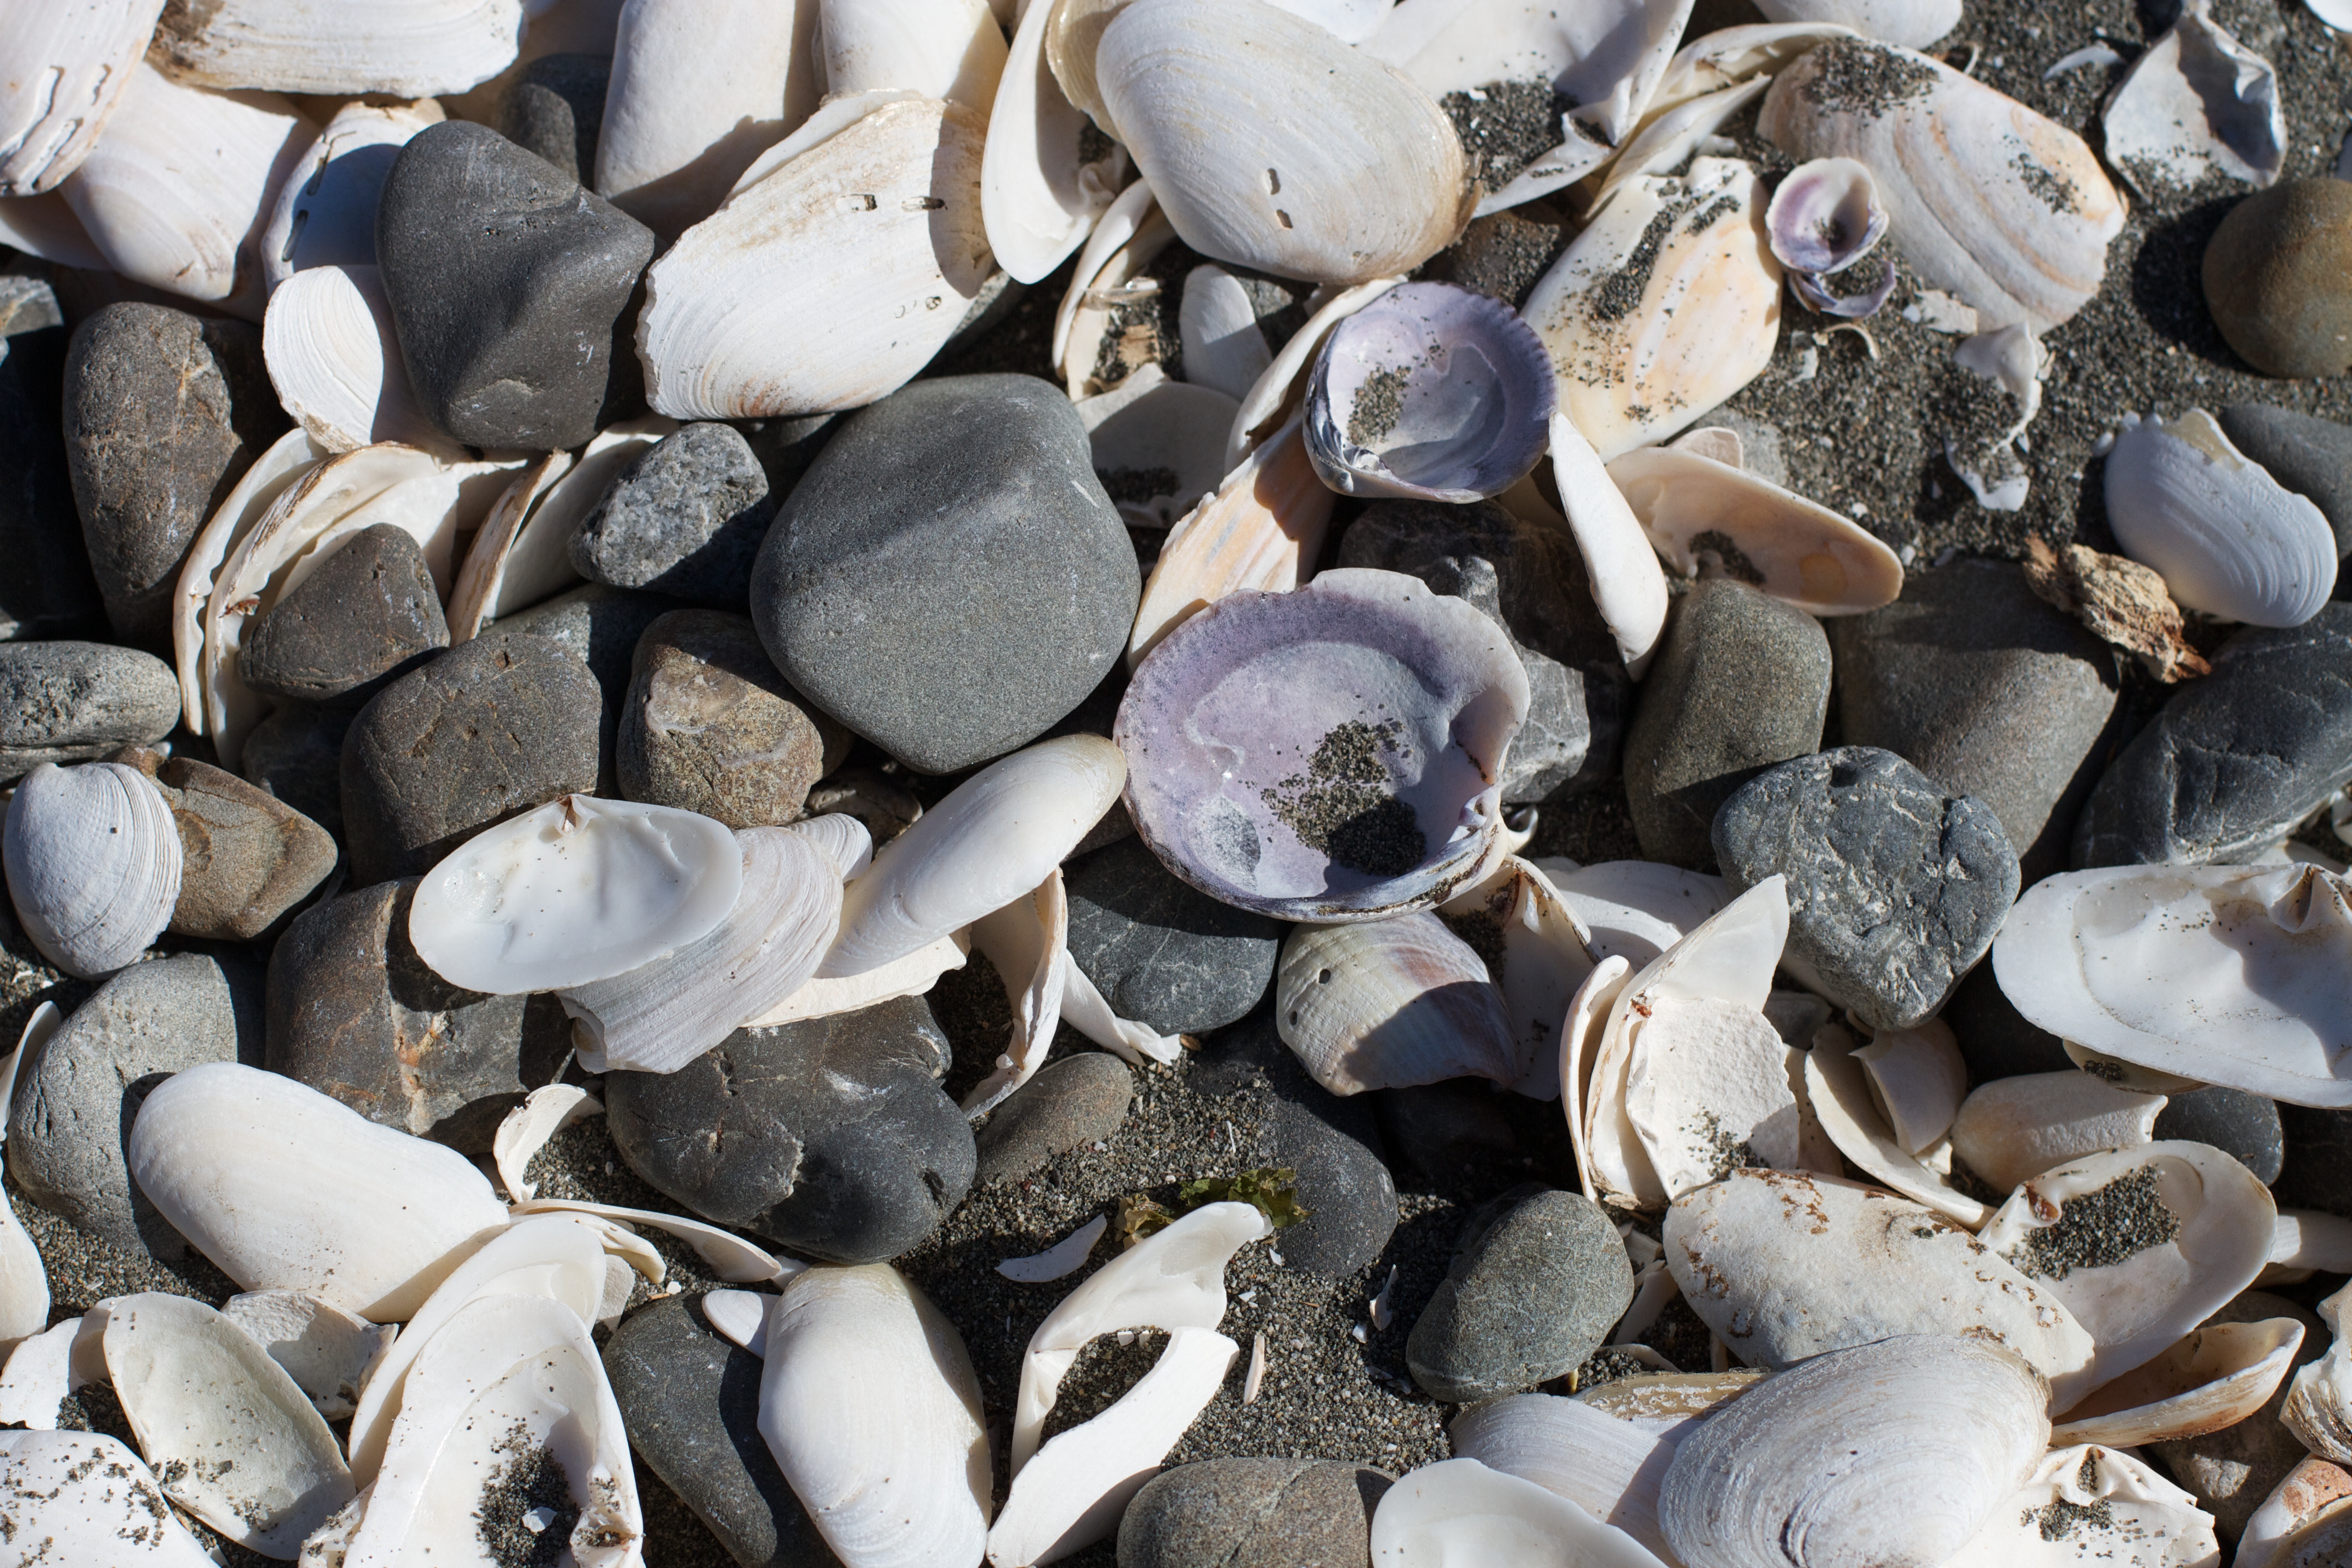
rock, food, pebble, seafood, material, invertebrate, seashell, clam, mussel, molluscs, oyster mushroom, clams oysters mussels and scallops